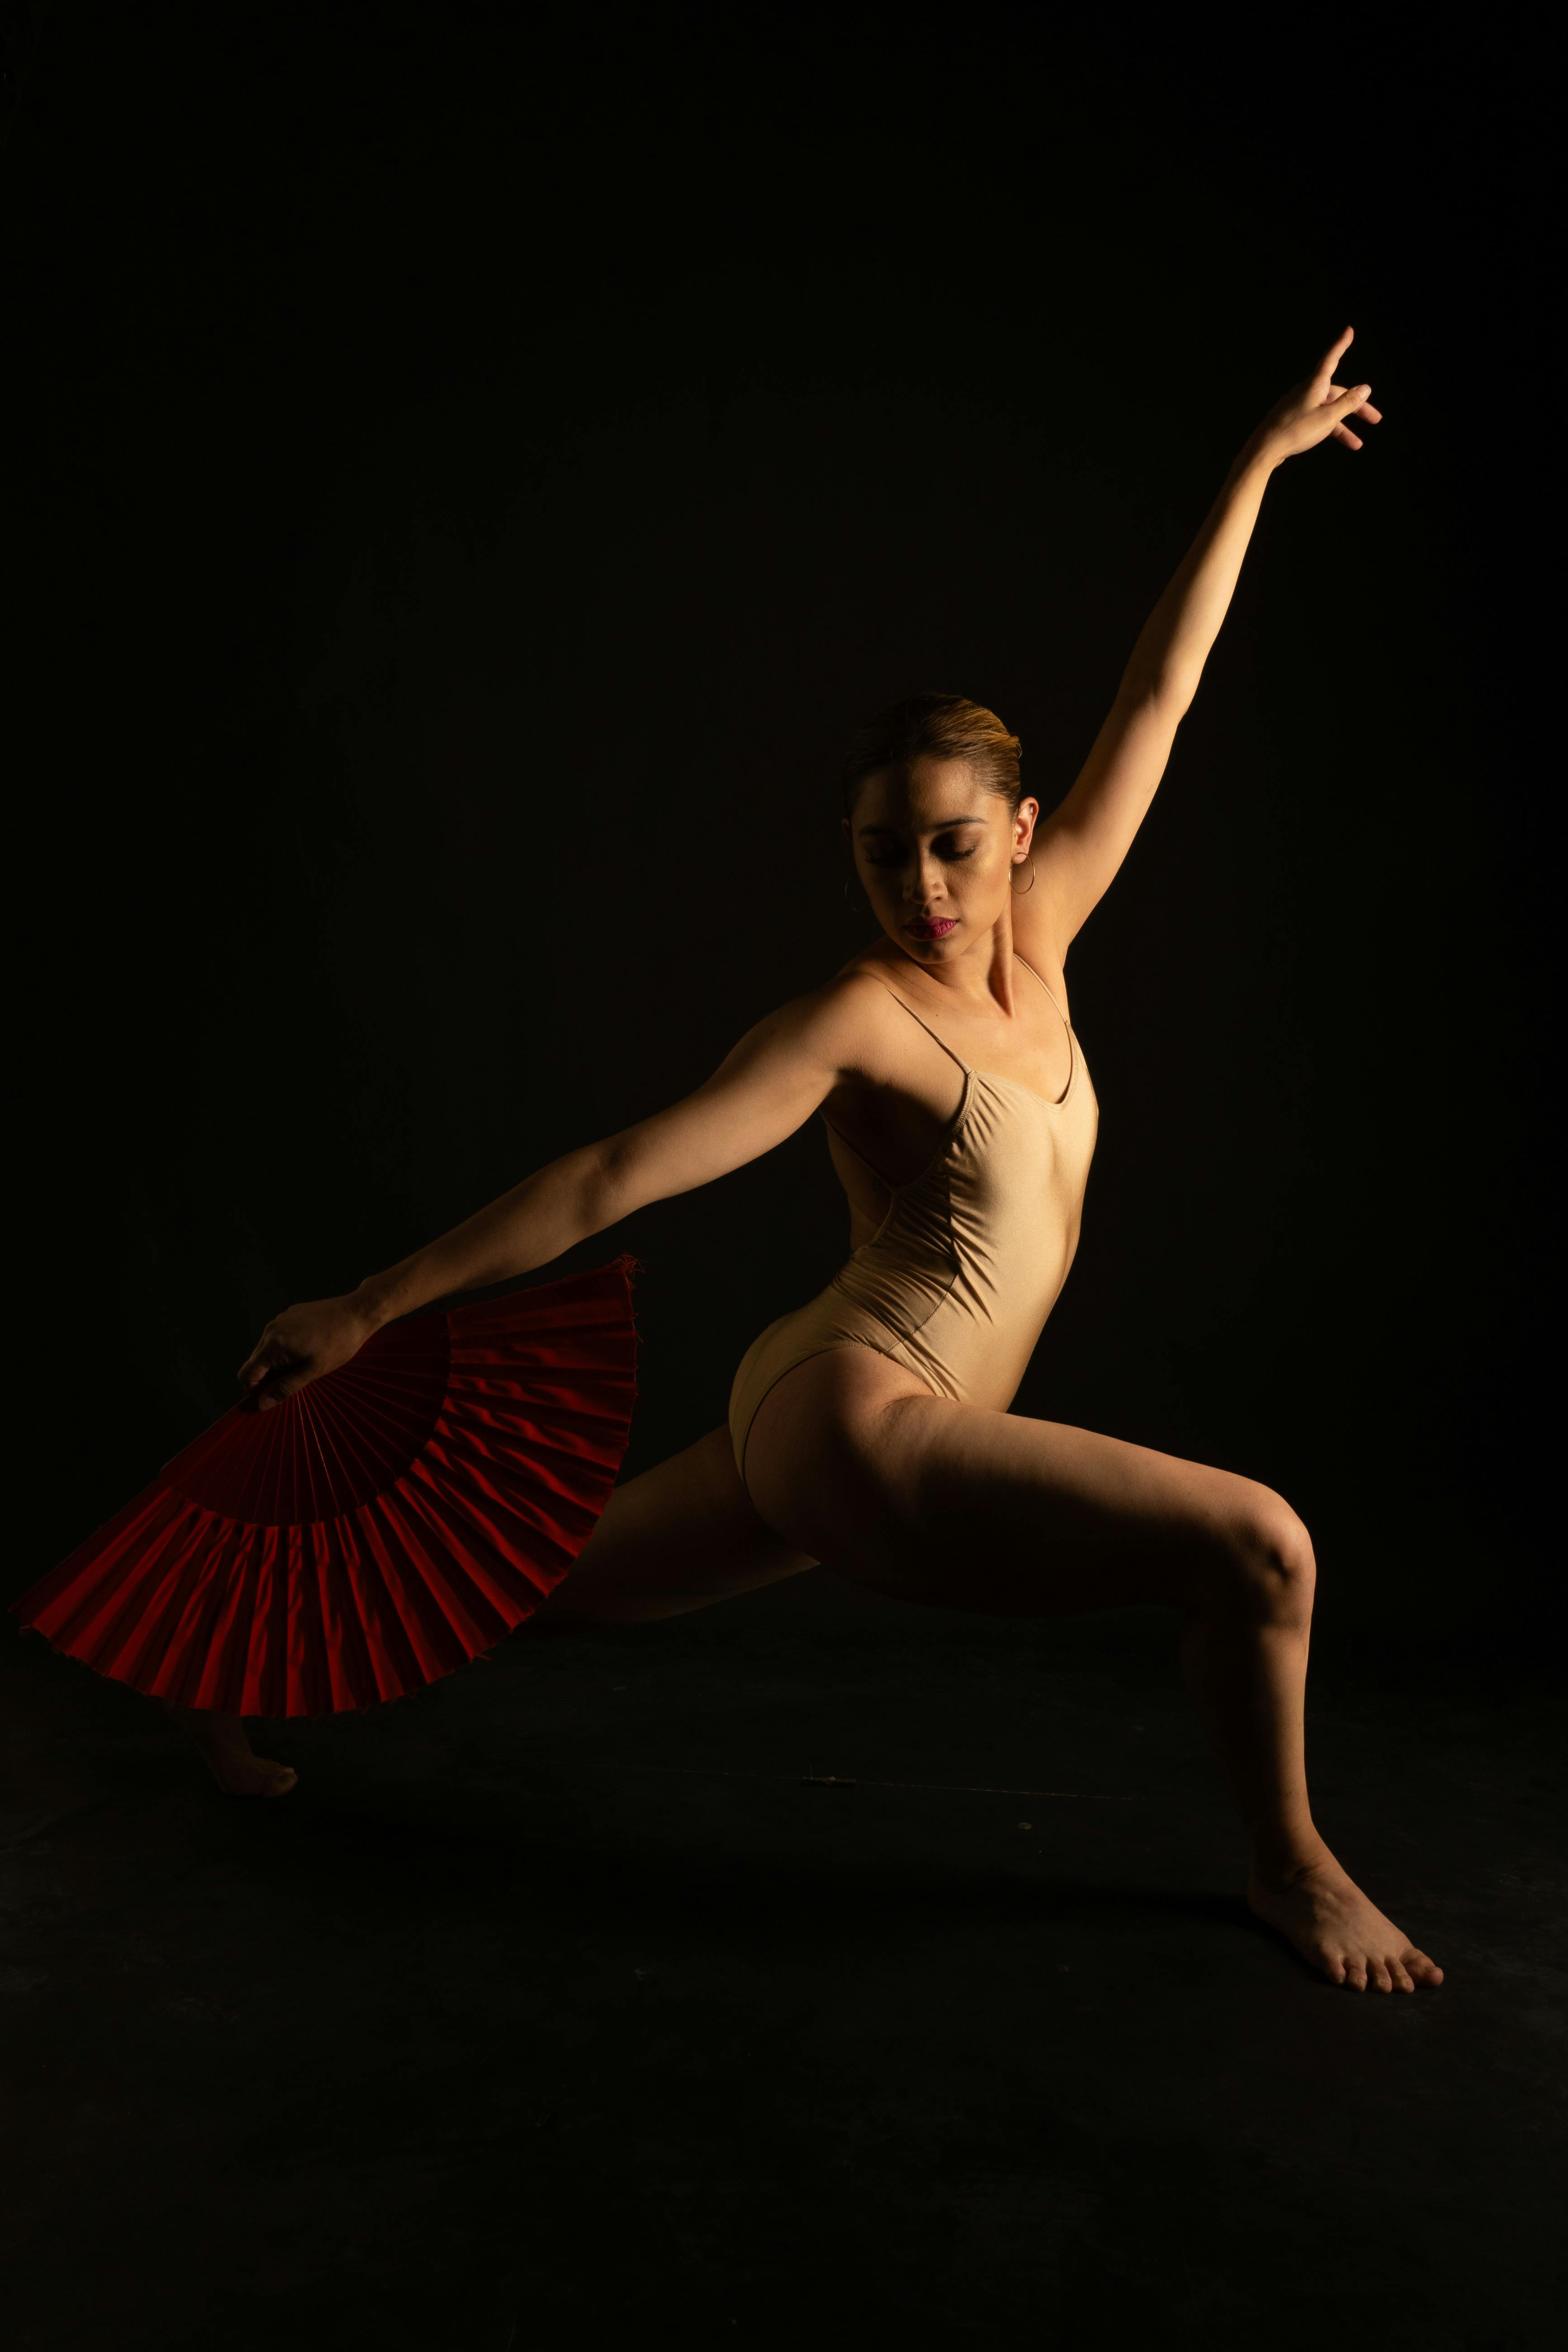
woman, dance, flash photography, entertainment, performing arts, Athletic dance move, choreography, event, balance, darkness, performance art, art, human leg, dancer, elbow, ballet shoe, barefoot, sportswear, flesh, public event, physical fitness, performance, knee, Pointe shoe, sitting, foot, concert dance